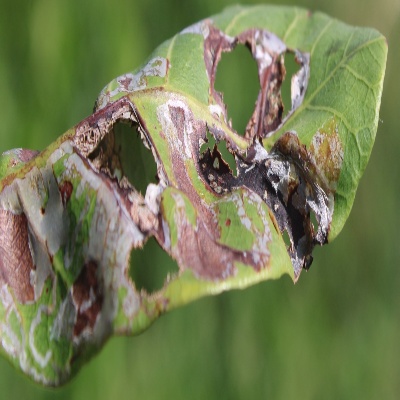
Crop: Cashew
Condition: leaf miner